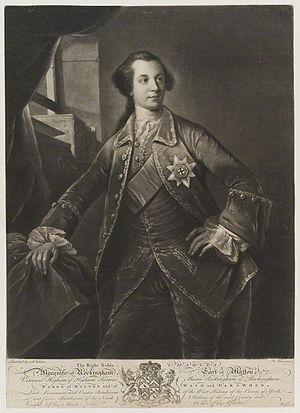
Cette page dresse la liste des Premiers ministres du Royaume-Uni par ordre chronologique depuis le XVIIIᵉ siècle.